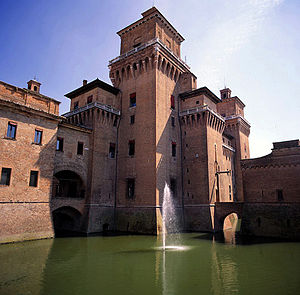
Ferrara
Ferrara er en italiensk by i regionen Emilia-Romagna. Ferrara har 132.009 indbyggere og er beliggende på jernbaneforbindelsen mellem Bologna og Padova. Byen er hovedstad i provinsen Ferrara.